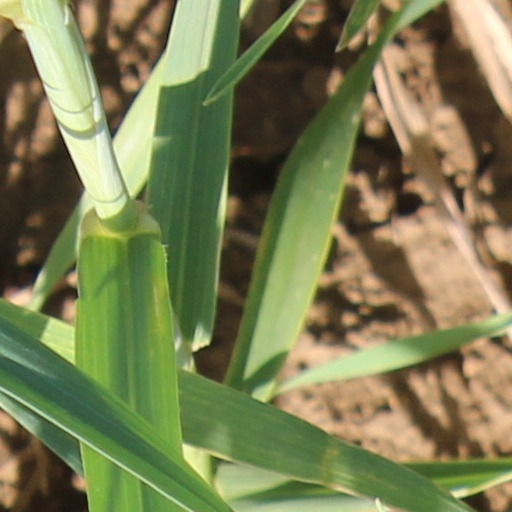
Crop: wheat